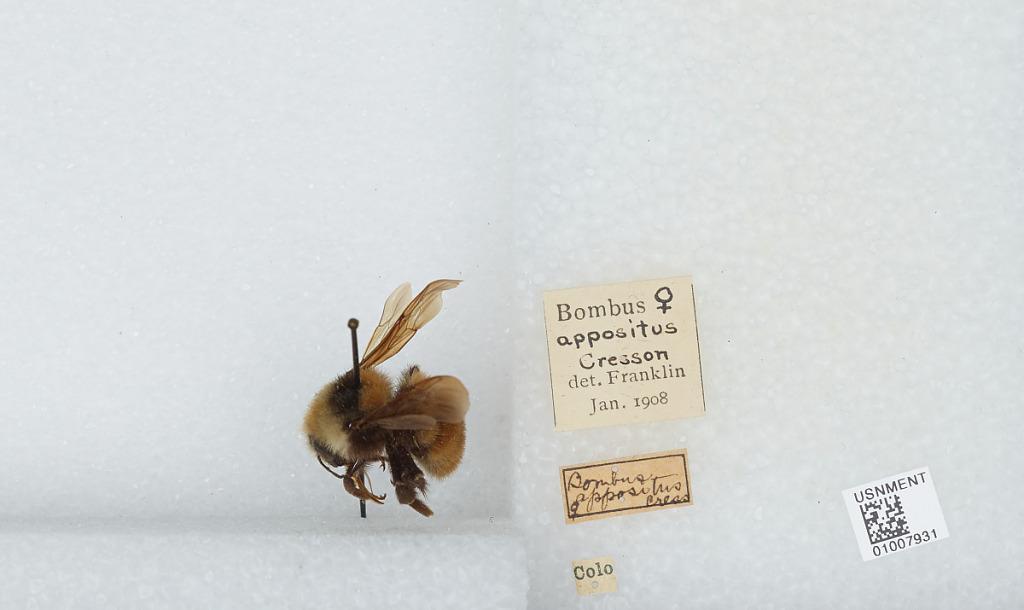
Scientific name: Bombus (Subterraneobombus) appositus Cresson
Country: United States
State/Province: Colorado
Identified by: Franklin